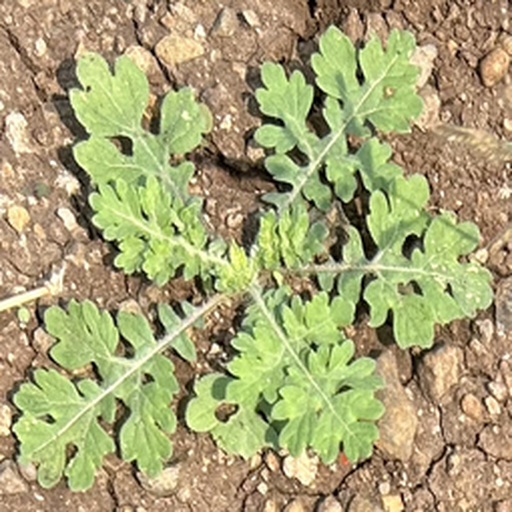
Weed species: Gajar_gavat_(Parthenium hysterophorus)